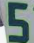
Number: 5